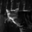
Label: cat